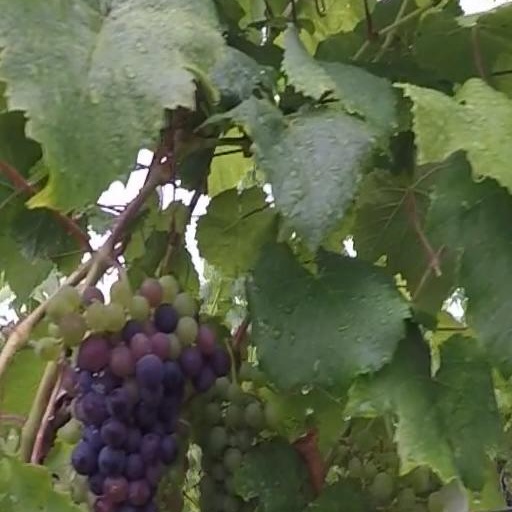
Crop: grape